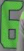
Number: 6